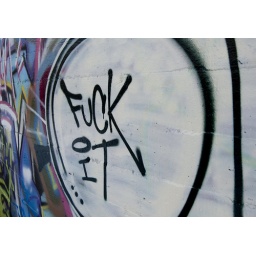
Graffiti on the water tower in the woods.